Hawaii Five-0 and Magnum P.I. crossover

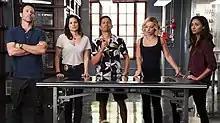

The "Hawaii Five-0" and "Magnum P.I." crossover is a two-part crossover event between "Hawaii Five-0" and "Magnum P.I." that aired on CBS. The event aired on January 3, 2020, with the "Hawaii Five-0" episode "Ihea 'oe i ka wa a ka ua e loku ana?" which is Hawaiian for "Where were you when the rain was pouring?", followed by the "Magnum P.I." episode "Desperate Measures". Jay Hernandez, Perdita Weeks, Zachary Knighton, Stephen Hill, Meaghan Rath, Katrina Law, and Beulah Koale appeared in both parts of the event as Thomas Magnum, Juliet Higgins, Orville "Rick" Wright, Theodore "TC" Calvin, Tani Rey, Quinn Liu, and Junior Reigns, respectively (Melissa Tang also guest starred in both parts as Erin Hong).